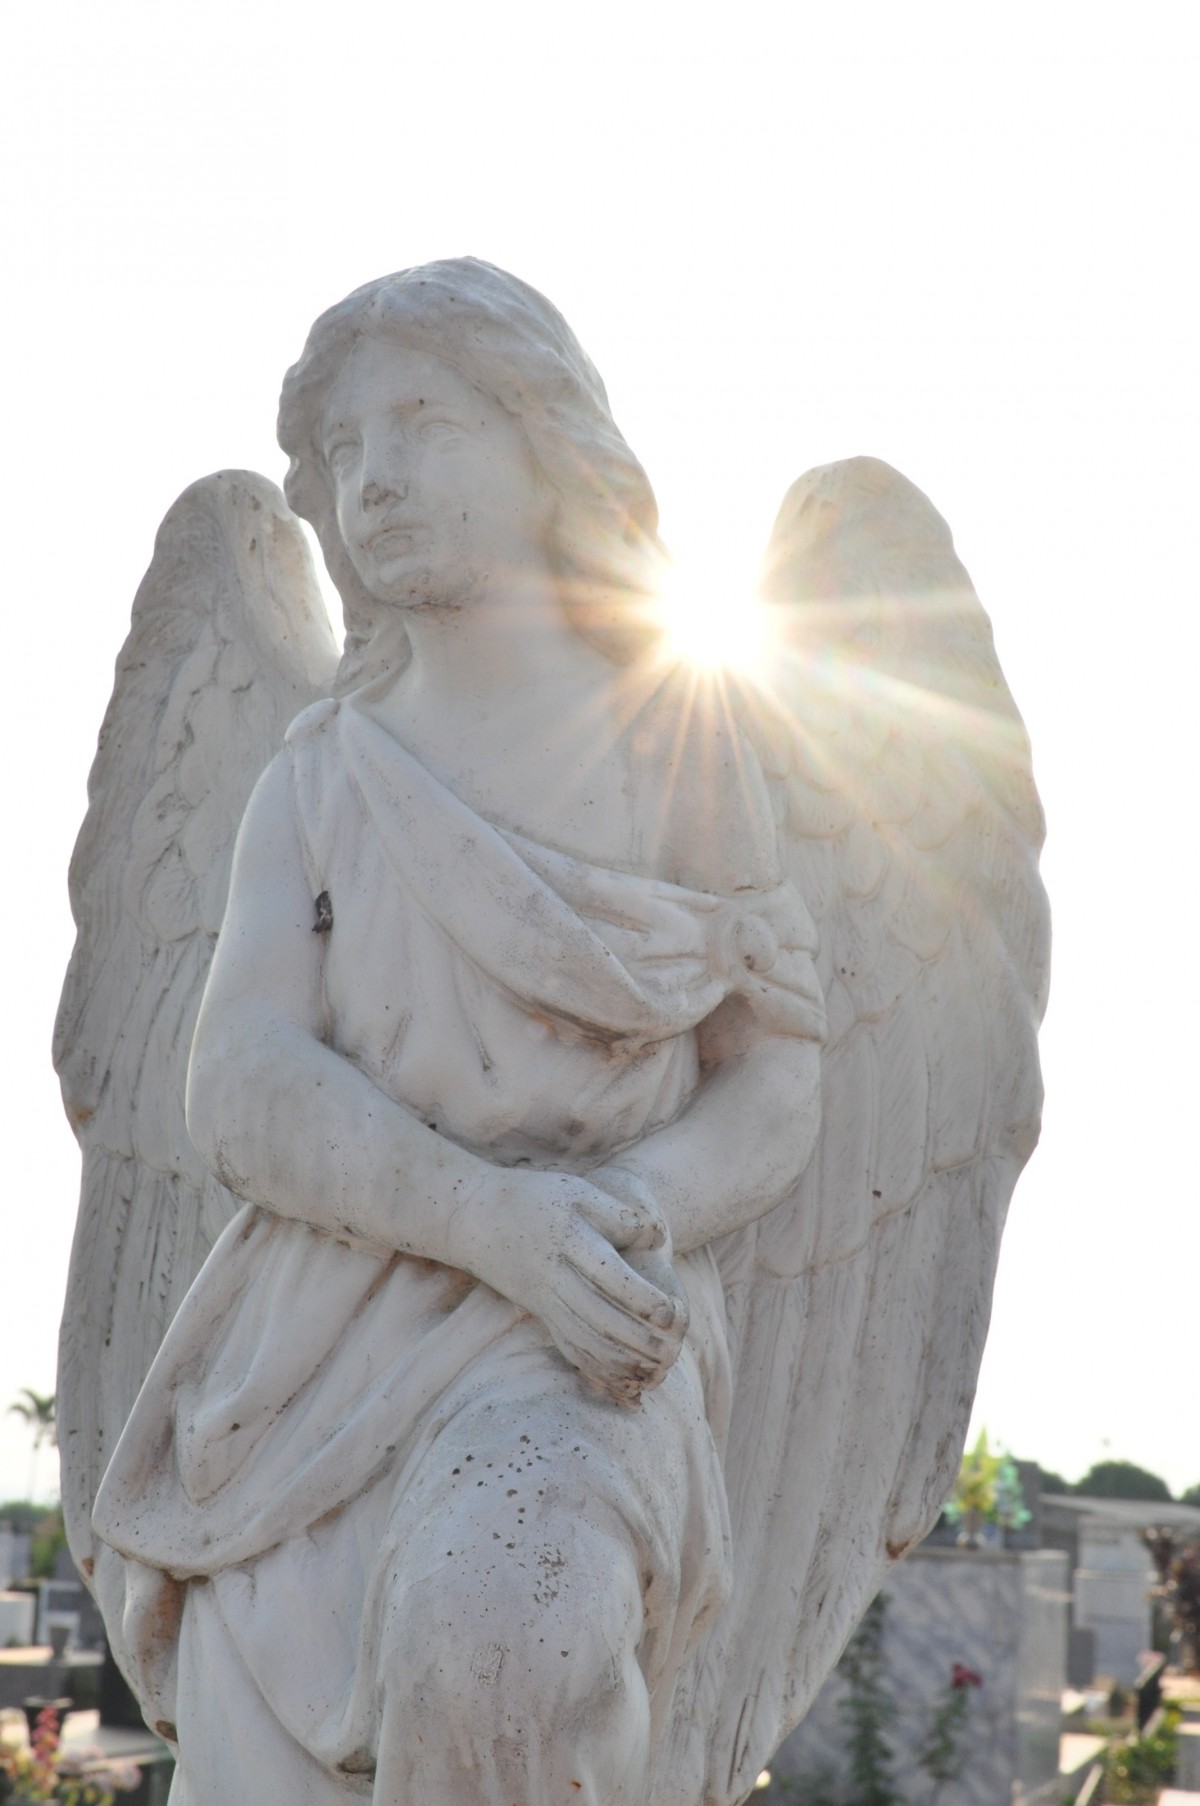
Tags: monument, statue, sculpture, angel, art